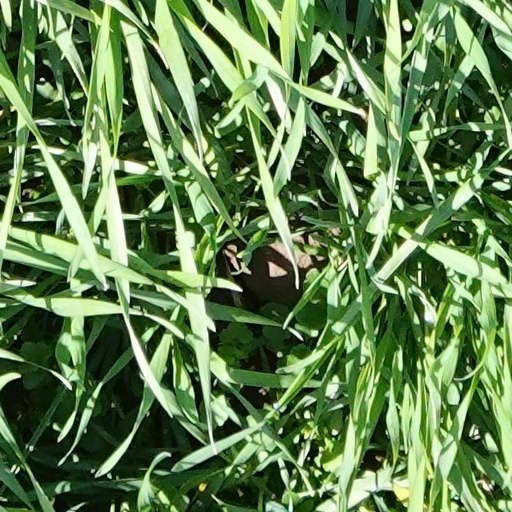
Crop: wheat